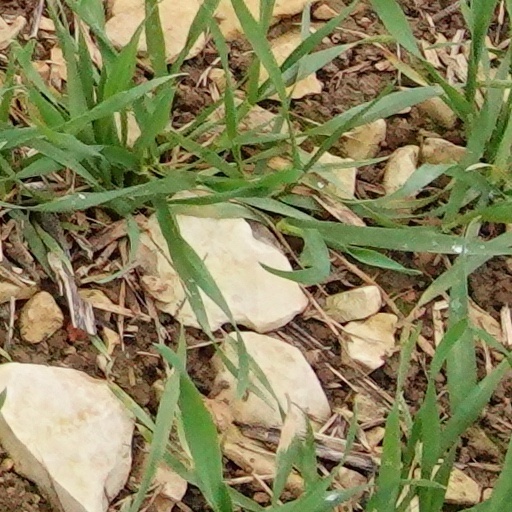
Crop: wheat